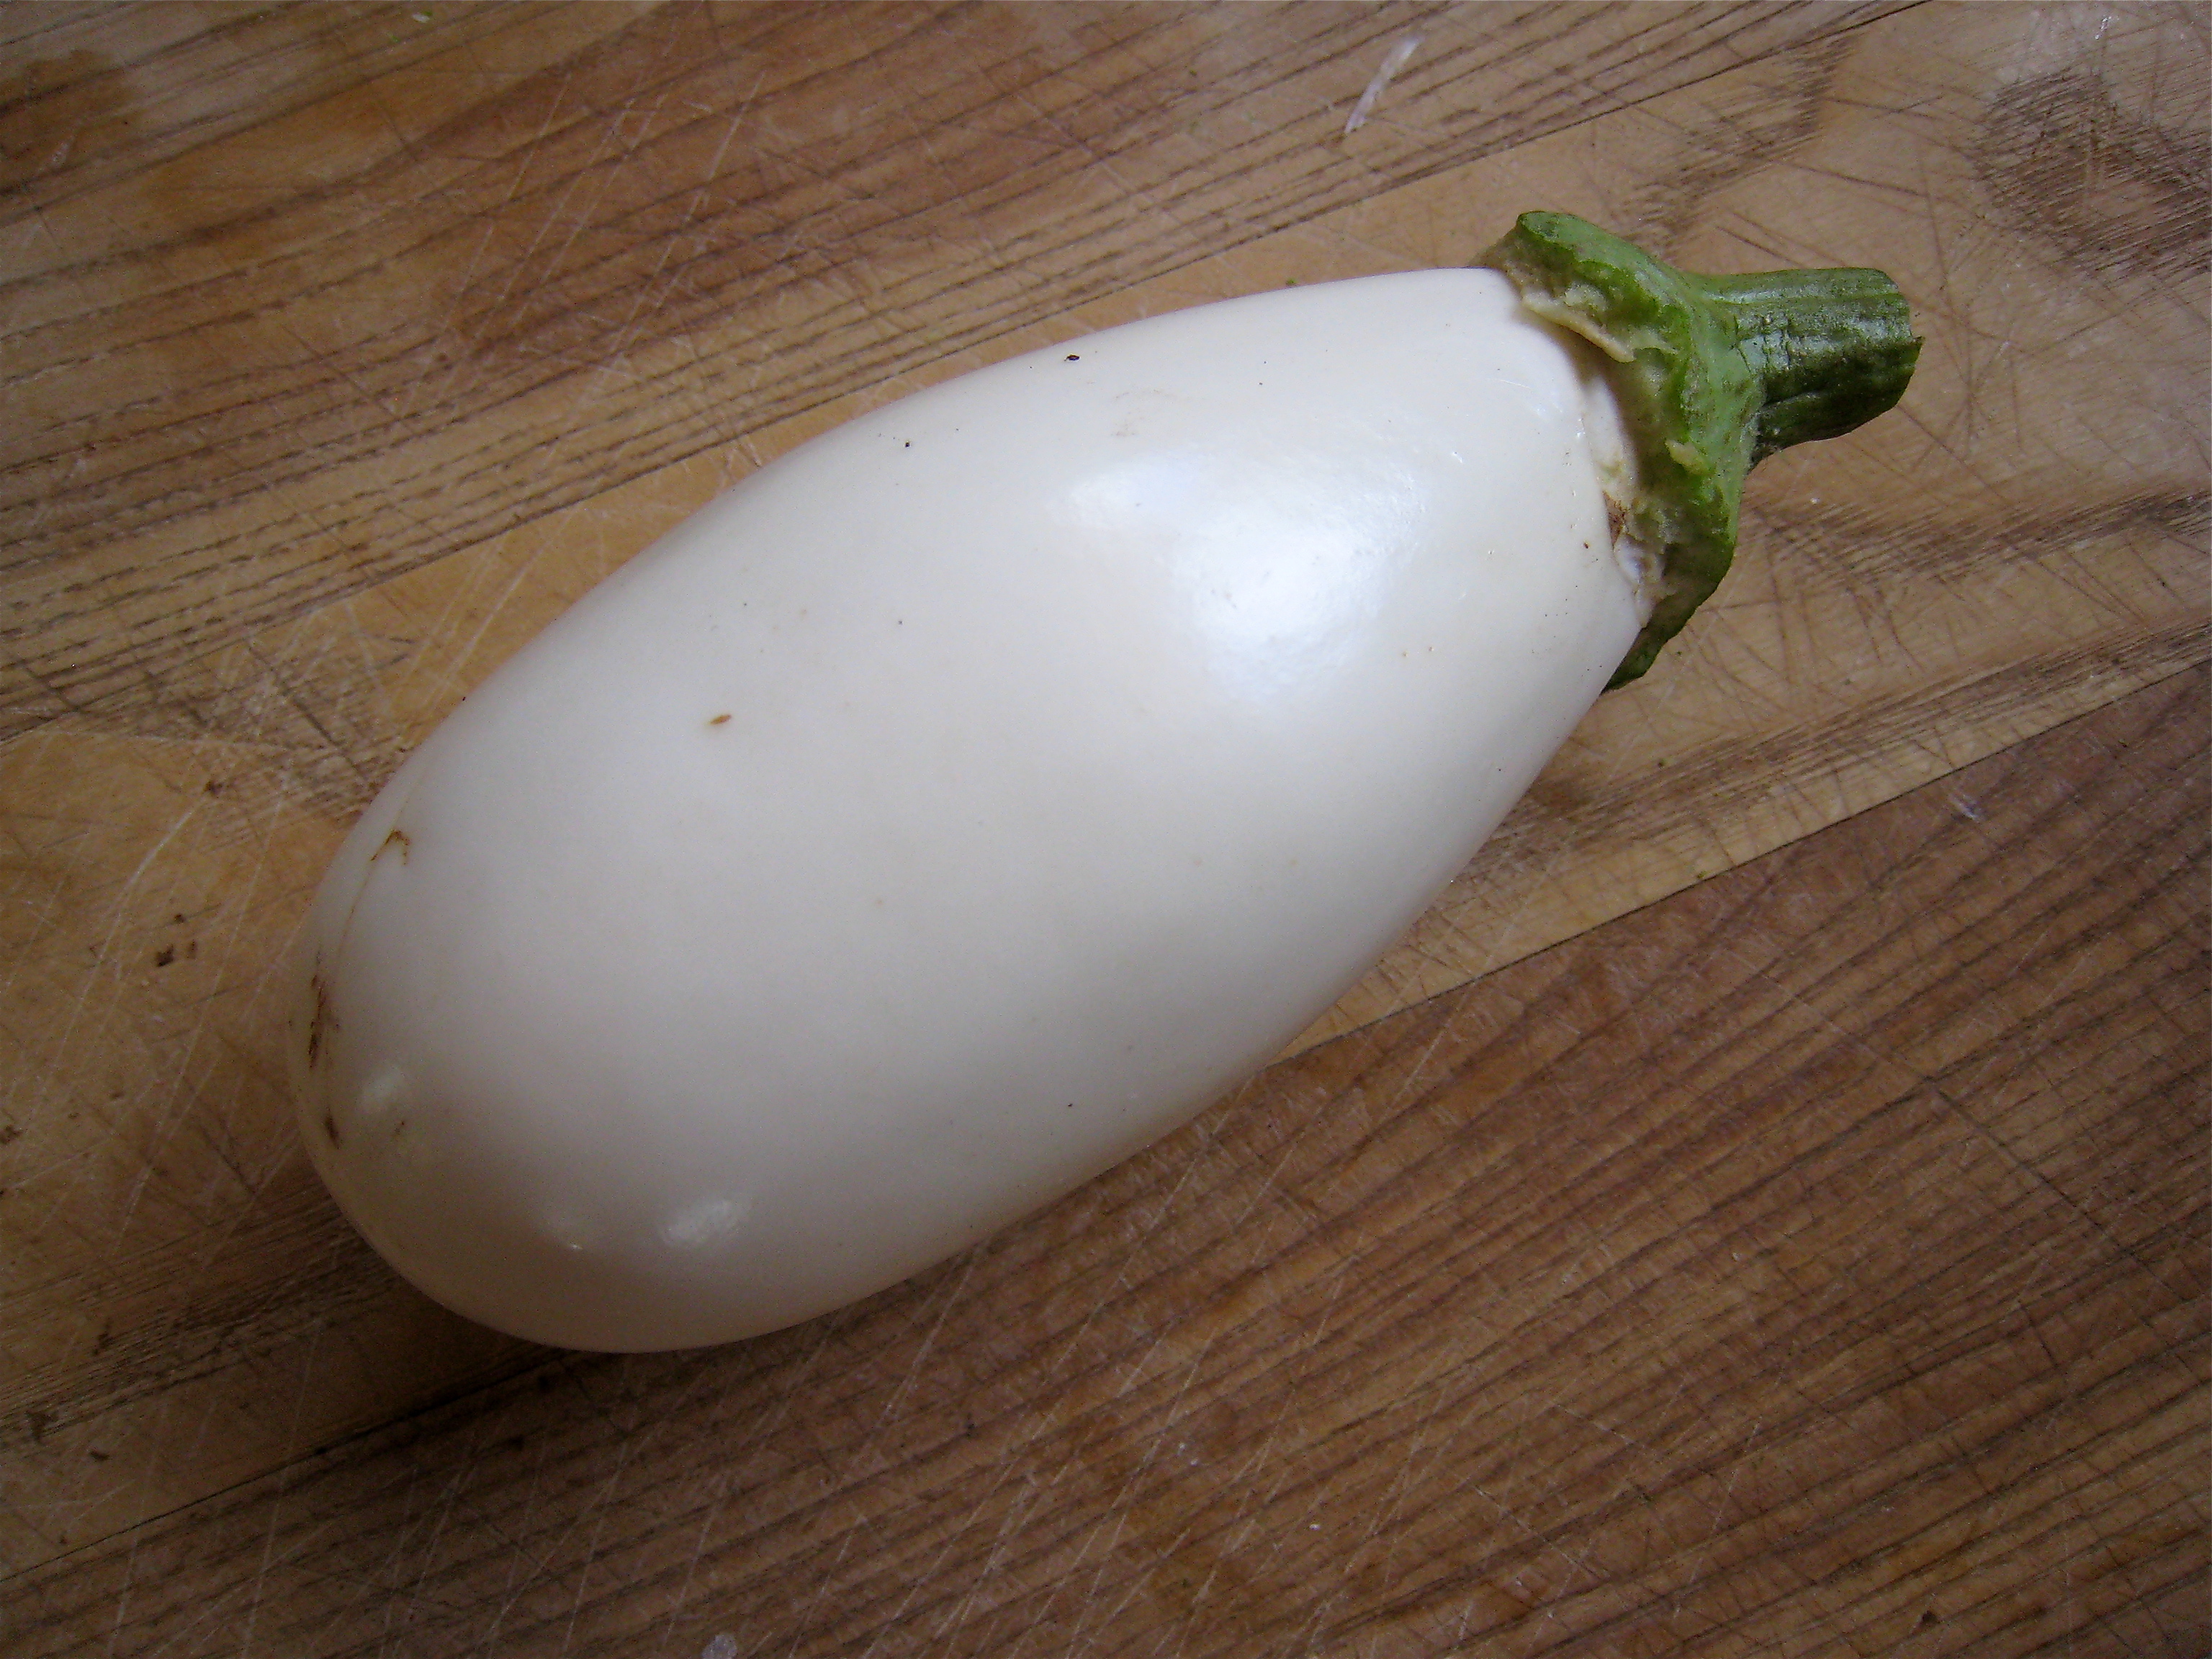
plant, food, produce, vegetable, flowering plant, land plant